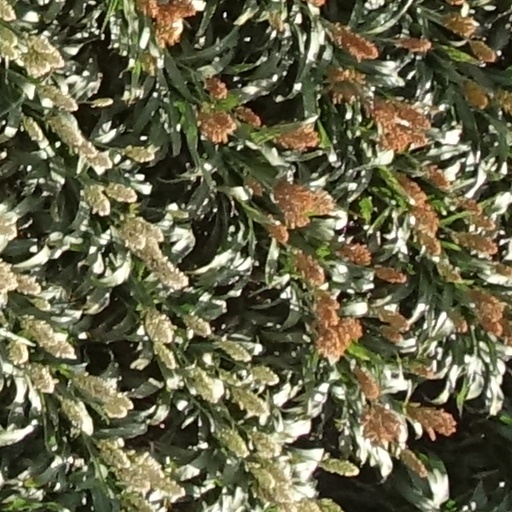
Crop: sorghum